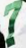
Number: 7